Tunica people

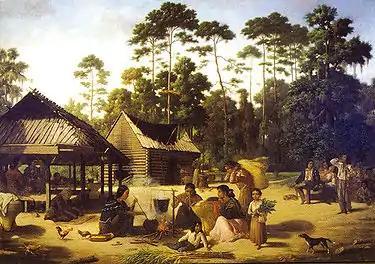
Choctaw village in Louisiana similar to Tunica villages of the time (François Bernard, 1869)

In 1764, the Tunica moved south of the Trudeau Landing site to just outside the French settlement at "Pointe Coupée". (Due to shifting of the Mississippi River, this area has eroded and the settlement was lost.) Other Native tribes had also settled in the area, including the Offagoula, Pascagoula and the Siouan-speaking Biloxi. The latter came to have a long-term relationship with the Tunica. (After years of intermarriage, in 1981 the tribes gained federal recognition as the Tunica-Biloxi Nation of Louisiana.)